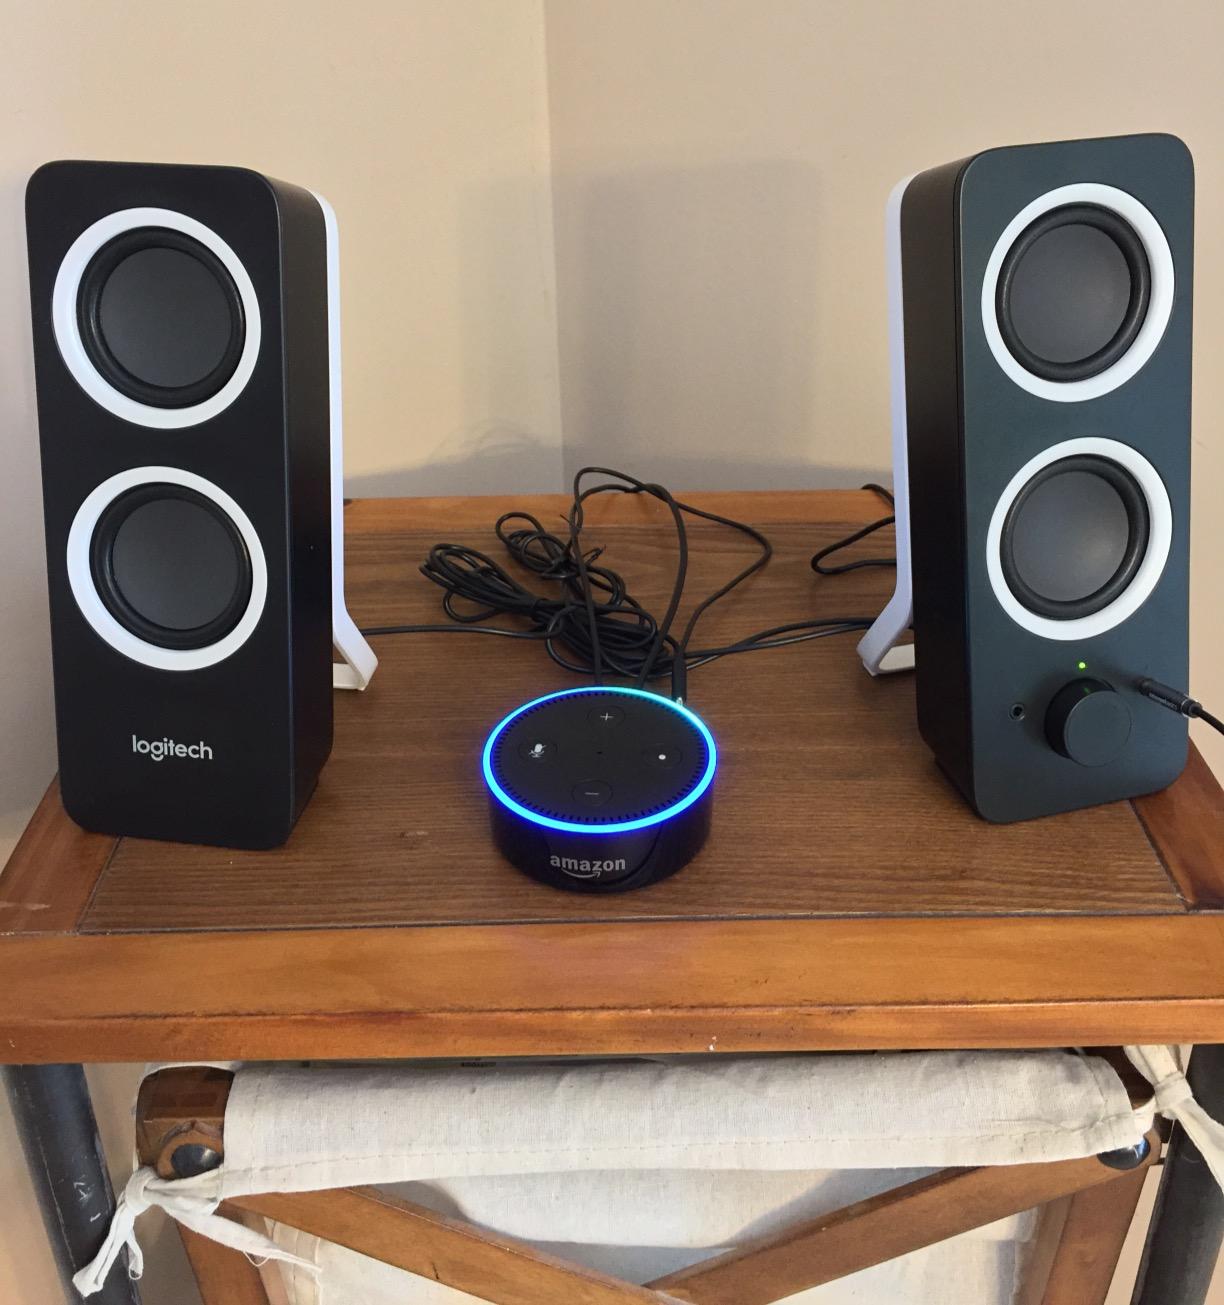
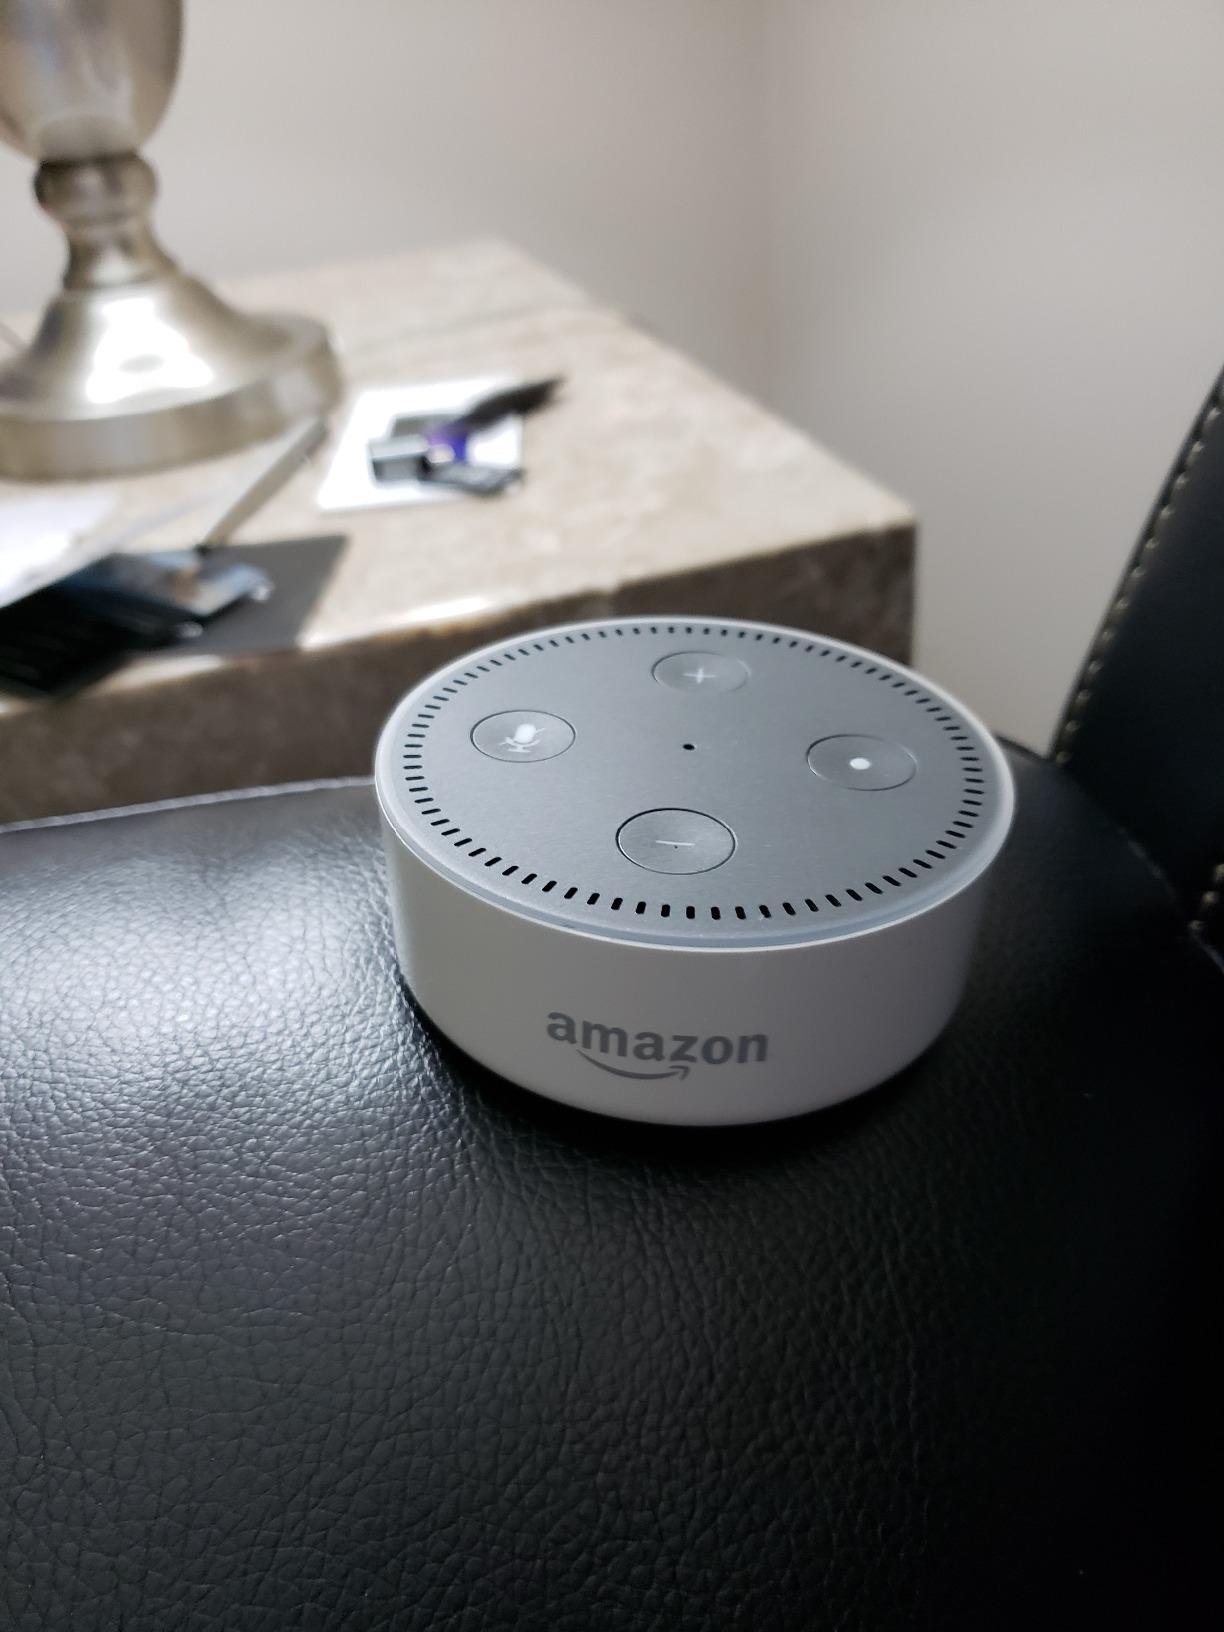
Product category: speaker
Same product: no